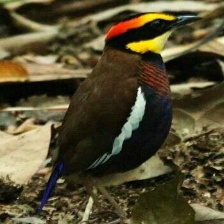
Species: BANDED PITA
Scientific name: HYDRORNIS GUAJANA